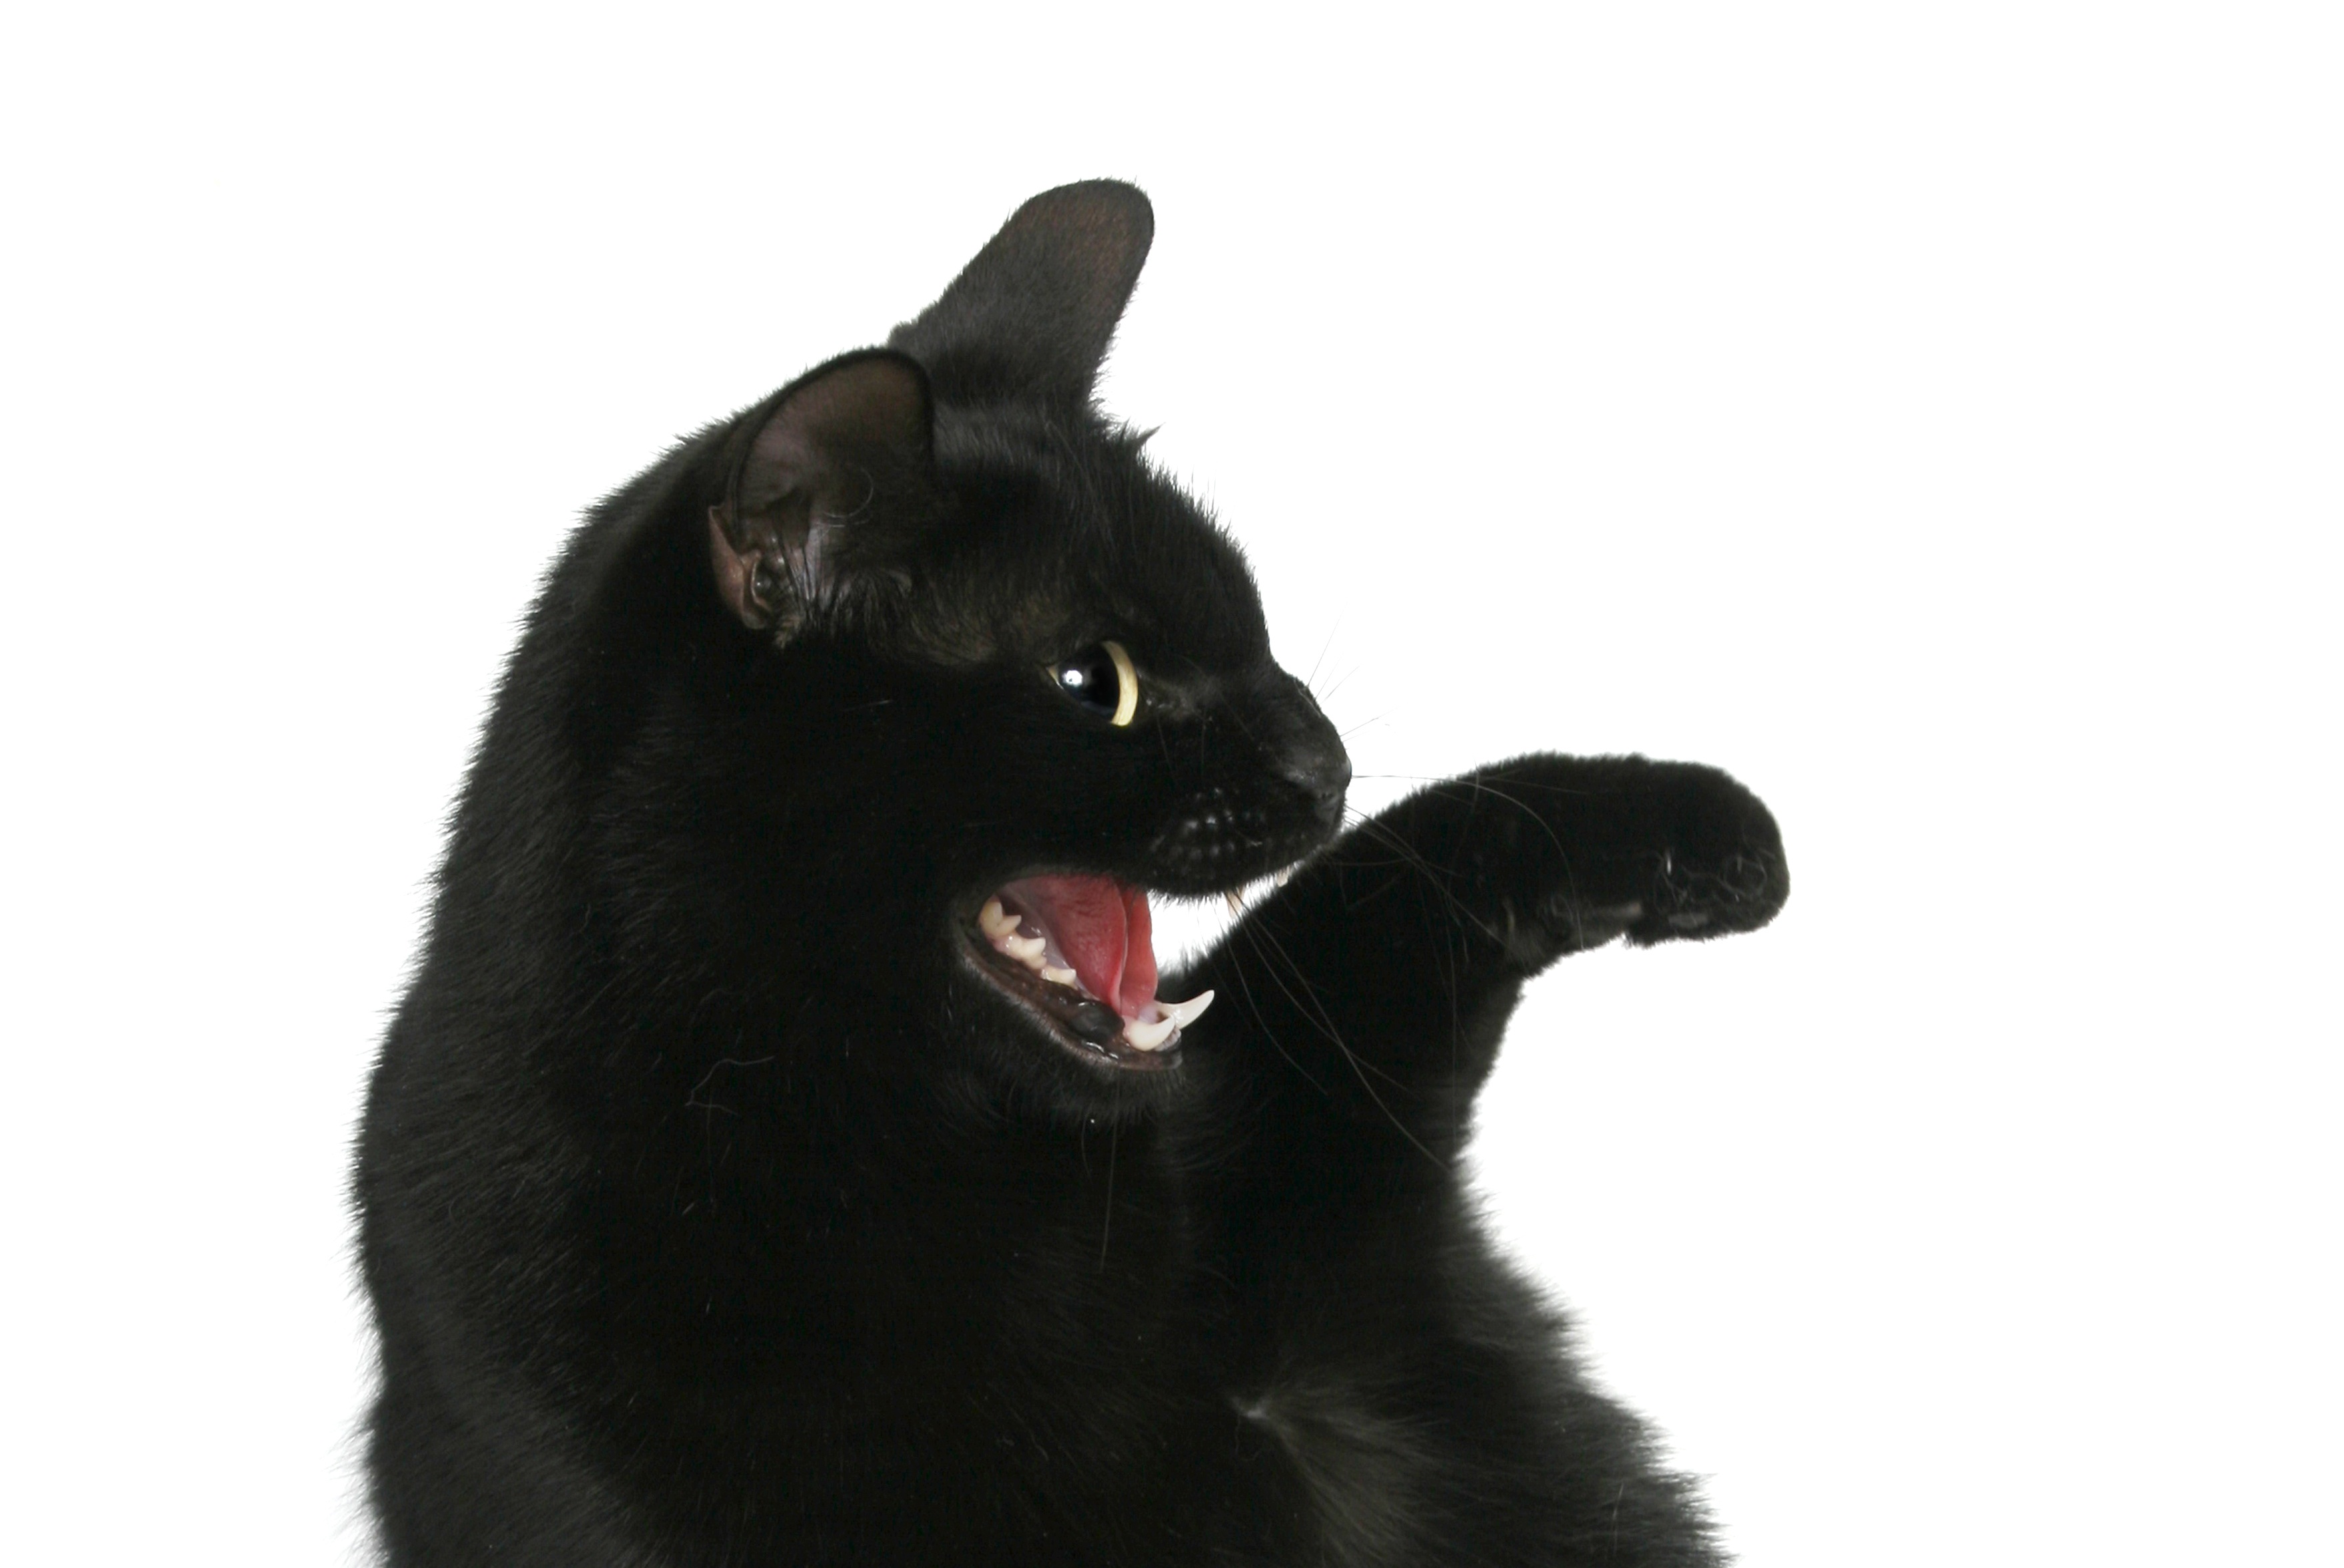
animal, pet, cat, mammal, black cat, black, vertebrate, katze, bombay, korat, small to medium sized cats, cat like mammal, dog breed group